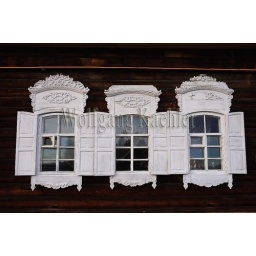
Russia, siberia, near irkutsk, taltsy open-air museum of wooden architecture, house, windows